Jefferson Cheng

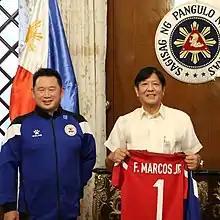
Cheng presents a customized Philippines women's football team jersey to President Bongbong Marcos during the team's courtesy visit to Malacañang Palace following their victory in the 2022 AFF Women's Championship, July 20, 2022

Cheng has also been a sponsor of the Philippines women's national football team since 2017. He was appointed the team manager of the team in 2017. He has been also a co-chair of the Philippine Football Federation Women's Committee. As team manager, he oversaw the national team in the 2022 AFC Women's Asian Cup qualifiers, as well as the tournament proper held in India. His connections in Australia, led to the hiring of Alen Stajcic as head coach for Philippines' stint in the Asian Cup. Under Stajcic and Cheng, the Philippines ended its campaign as semifinalists and qualified for the 2023 FIFA Women's World Cup – their first ever World Cup.